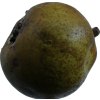
Label: pear